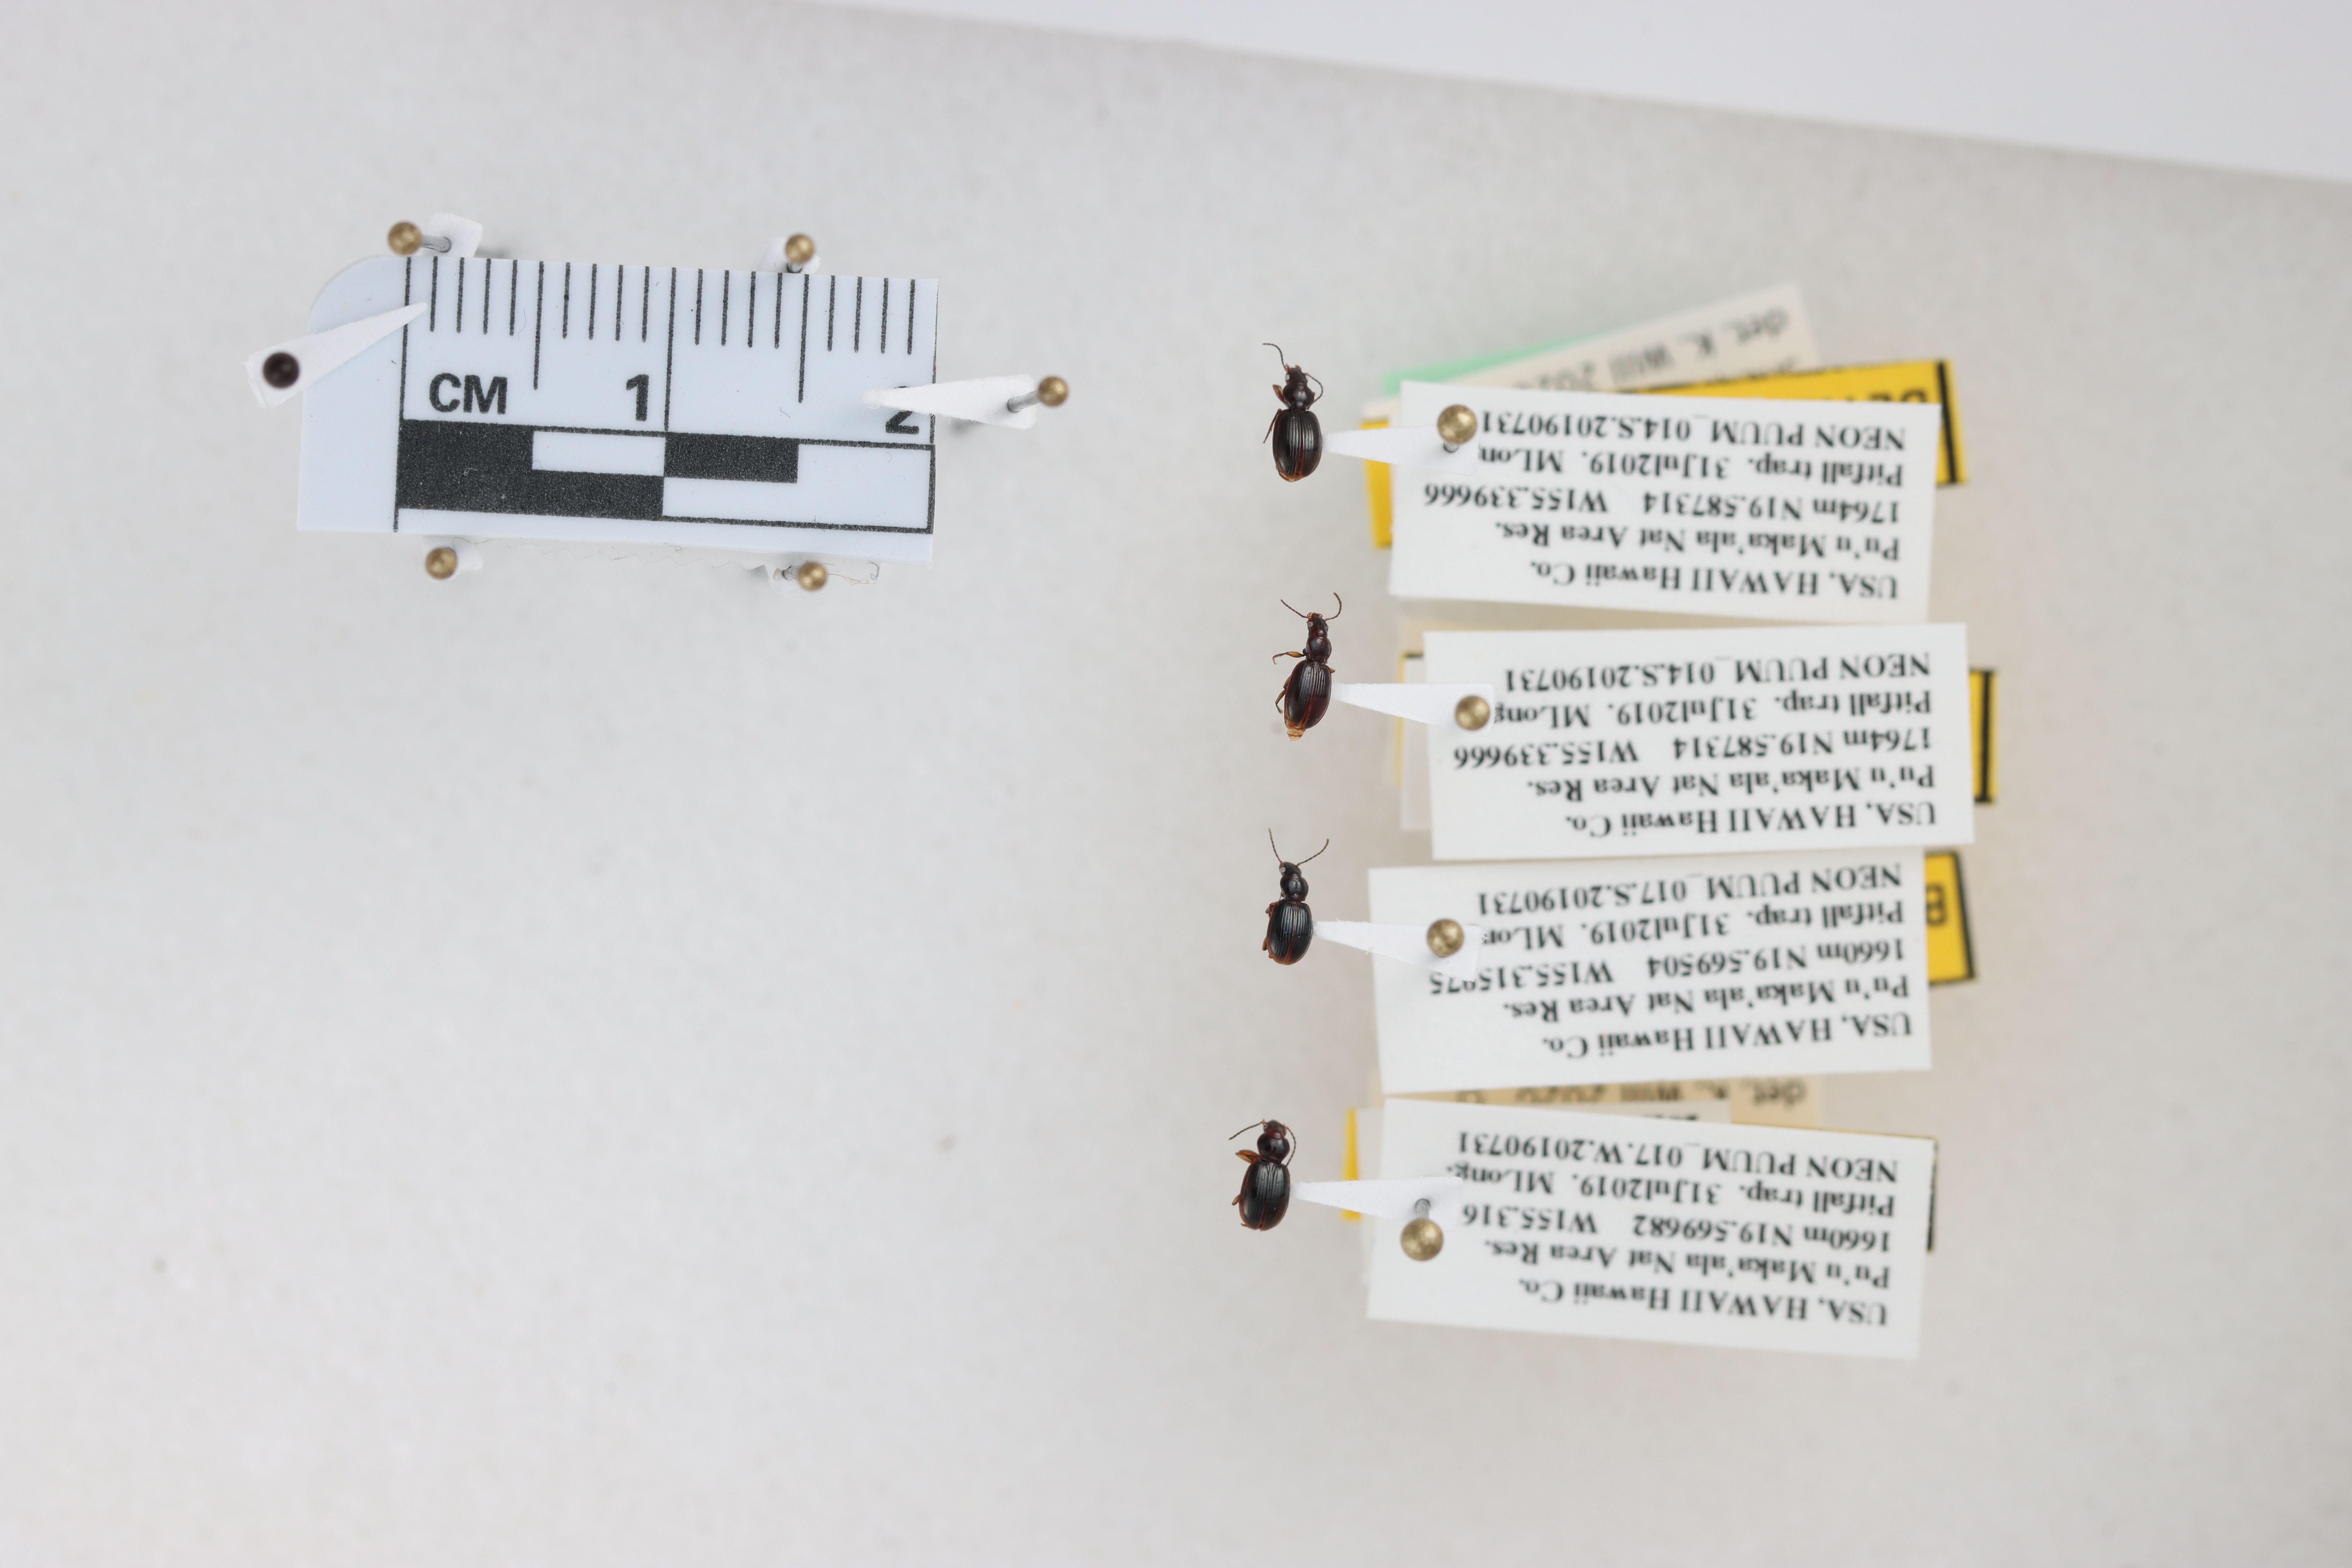
Beetle 1 — elytra length: 0.254 cm, elytra max width: 0.18 cm, basal pronotum width: 0.075 cm

Beetle 2 — elytra length: 0.245 cm, elytra max width: 0.164 cm, basal pronotum width: 0.068 cm

Beetle 3 — elytra length: 0.237 cm, elytra max width: 0.168 cm, basal pronotum width: 0.07 cm

Beetle 4 — elytra length: 0.255 cm, elytra max width: 0.184 cm, basal pronotum width: 0.081 cm